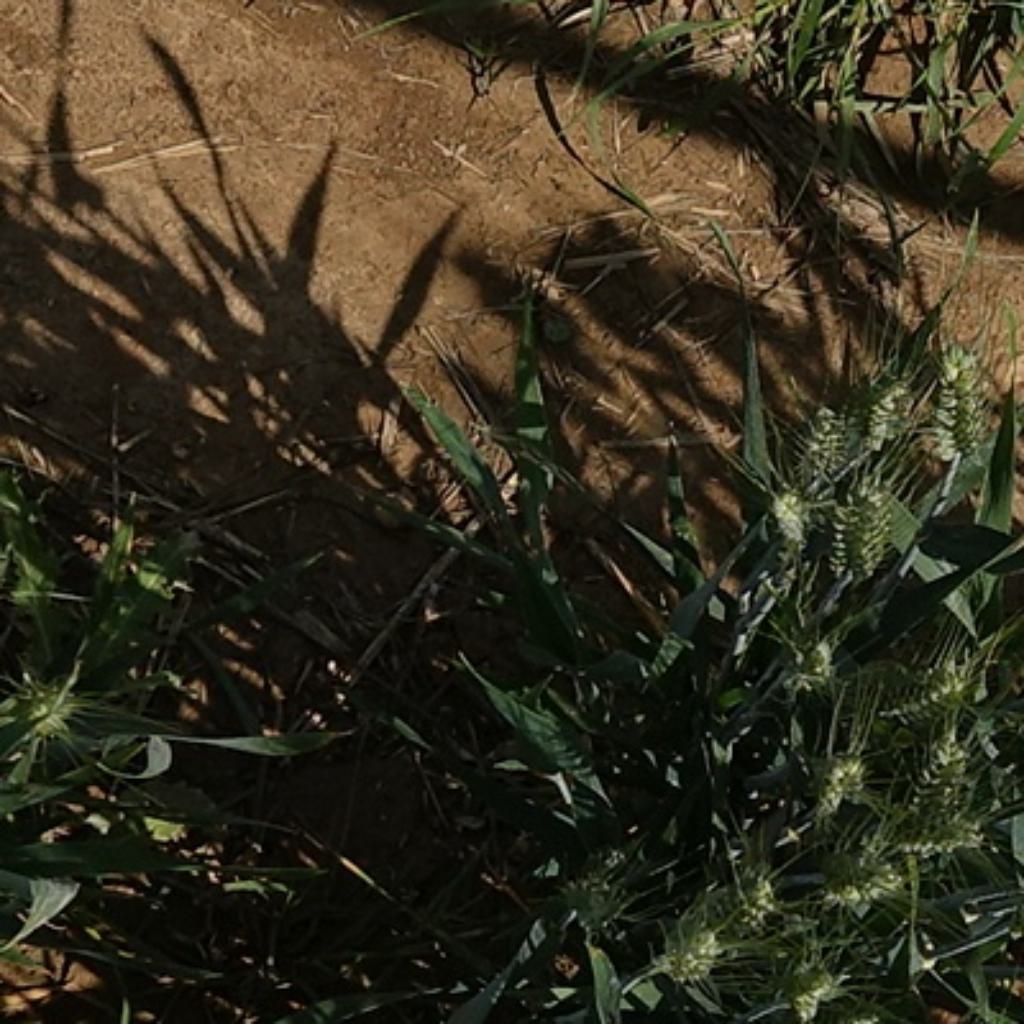
Country: France
Location: VLB
Wheat development stage: Filling